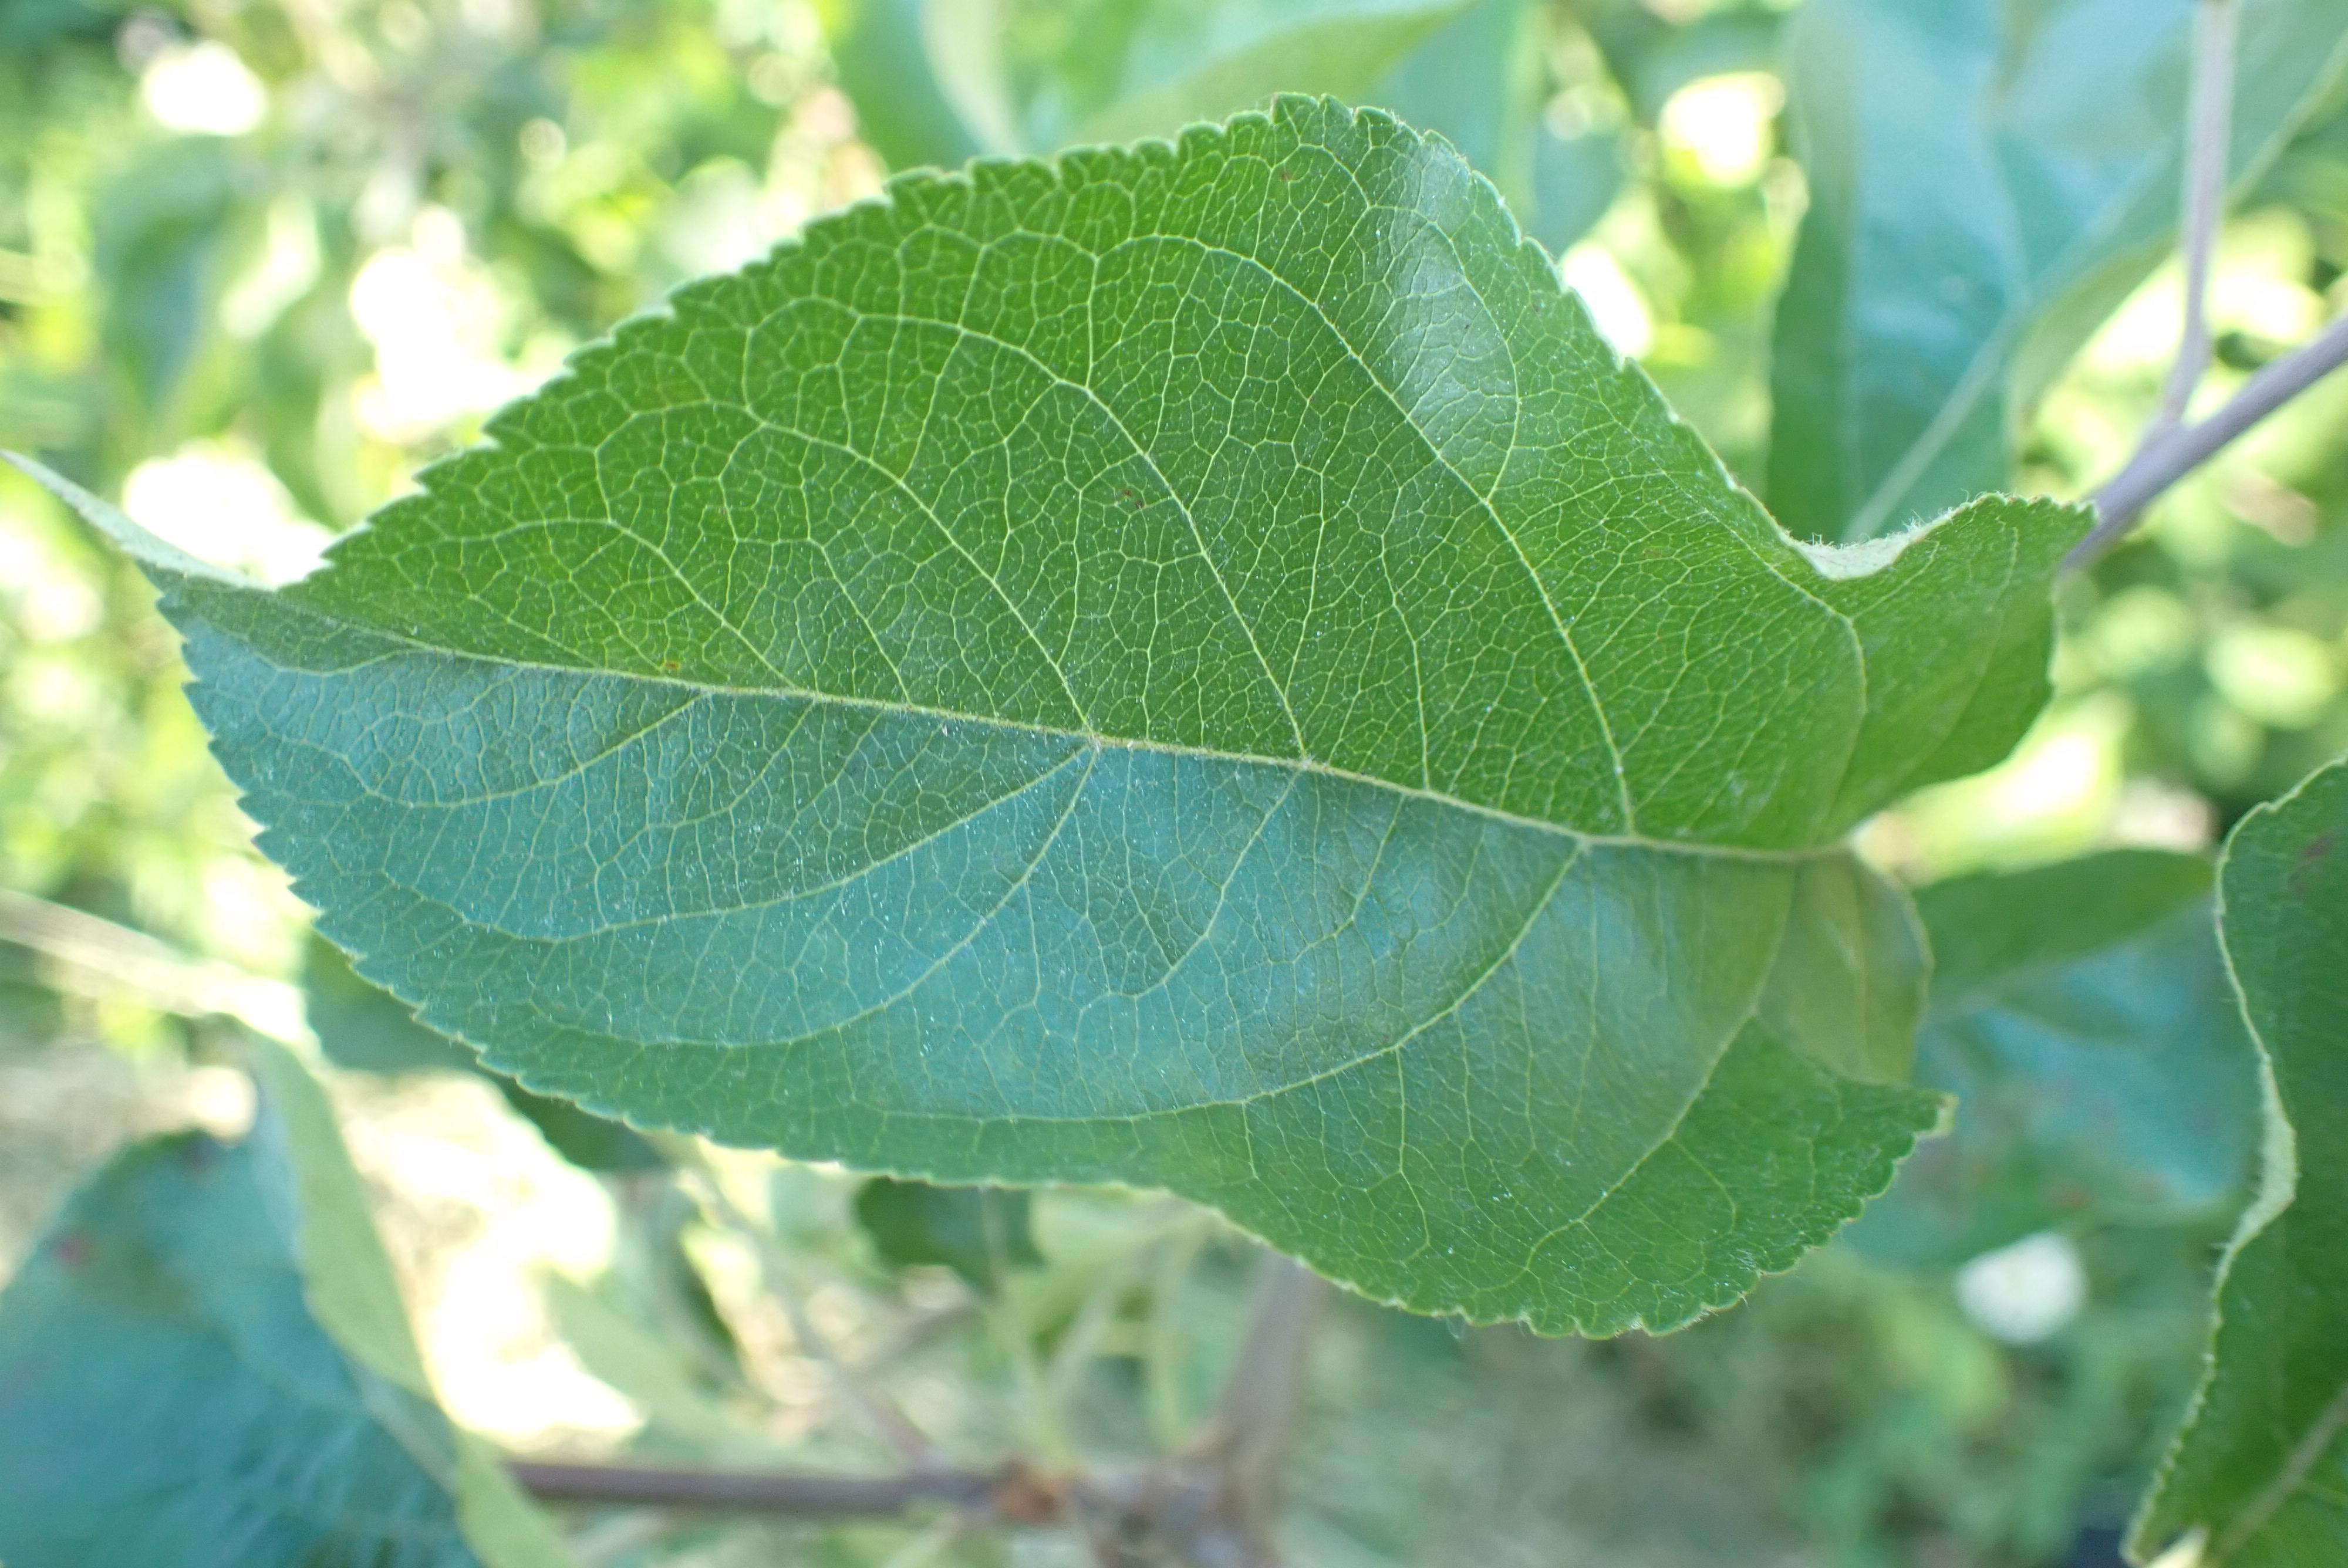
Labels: healthy